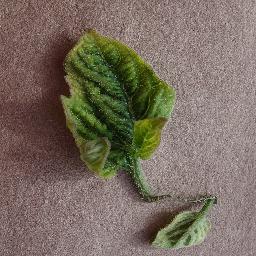
Label: Tomato___Tomato_Yellow_Leaf_Curl_Virus